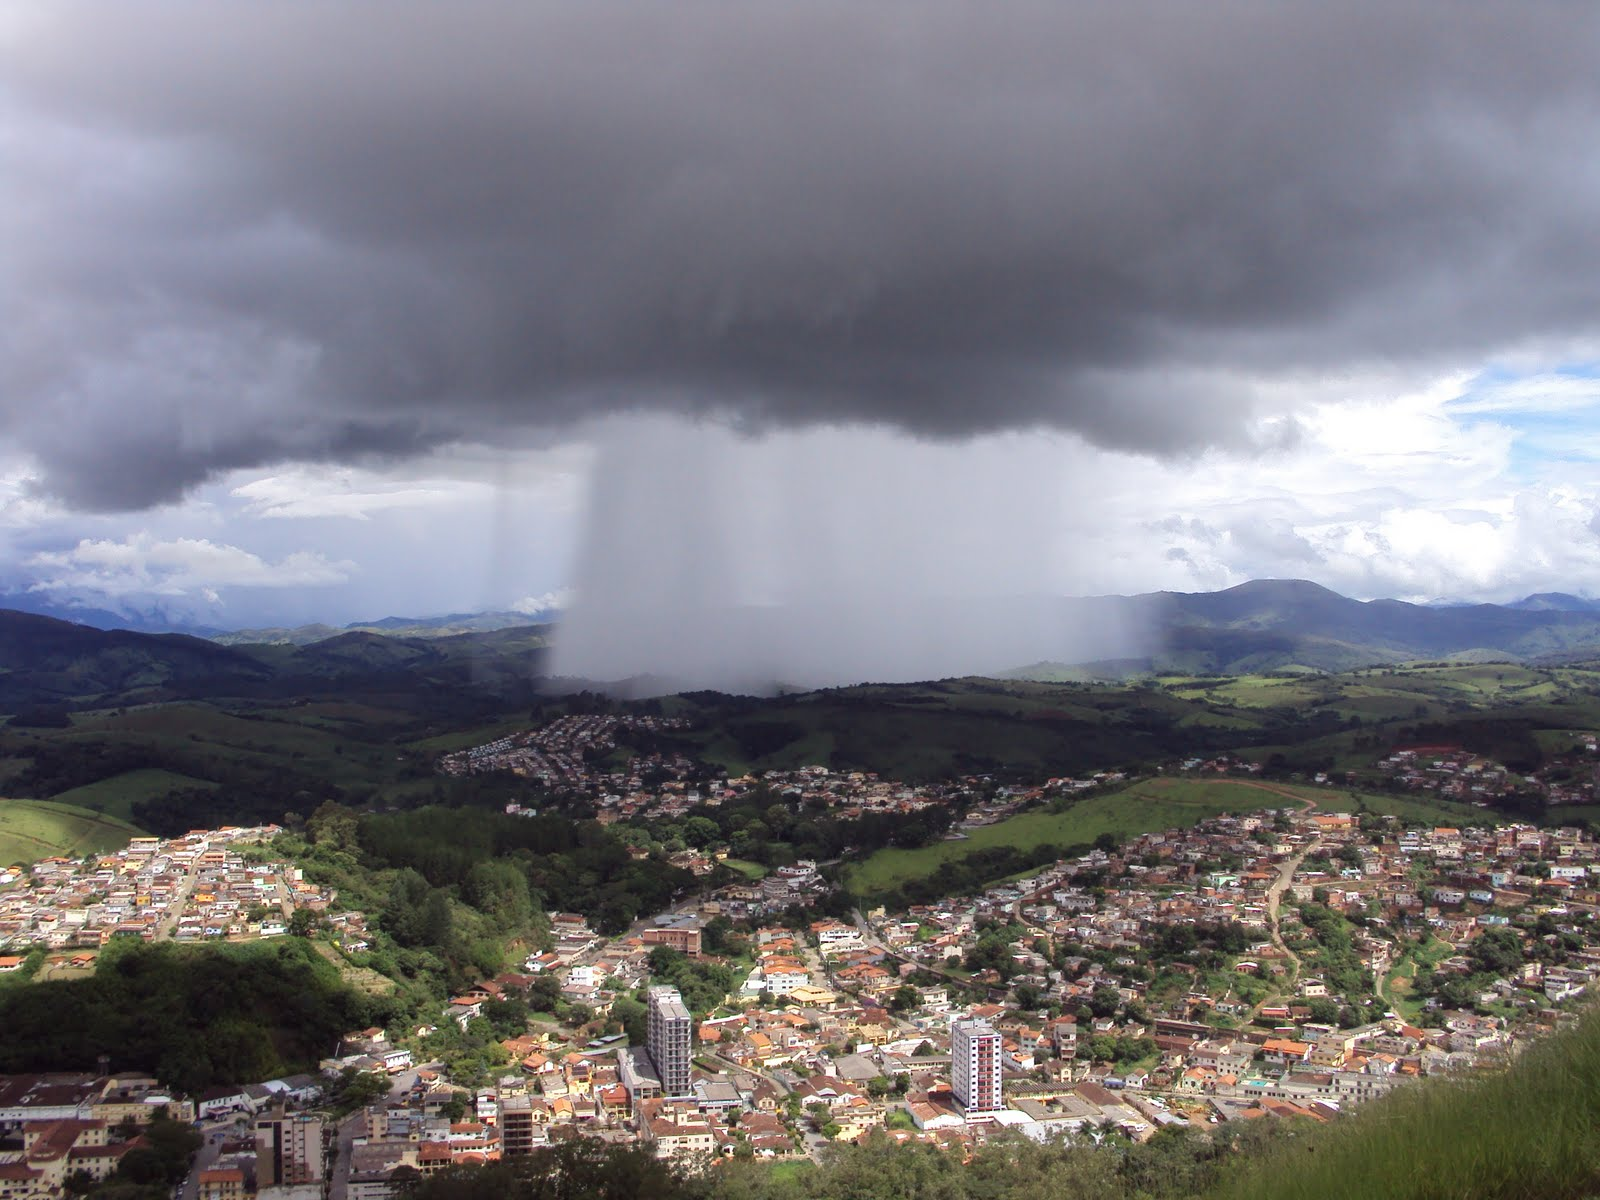
Fire: no
Smoke: no